Tropic Zone (film)

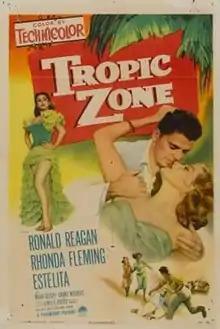
Theatrical release poster

Tropic Zone is a 1953 American crime film written and directed by Lewis R. Foster and starring Ronald Reagan, Rhonda Fleming, Estelita Rodriguez, Noah Beery Jr., Grant Withers and John Wengraf. It was released on January 14, 1953, by Paramount Pictures.